Larry Lester

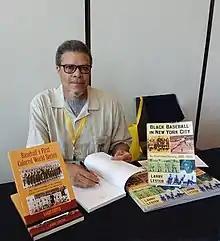
Larry Lester at SABR 48, Pittsburgh, PA, 2018

Larry Lester is the former chairman of the Society for American Baseball Research's Negro League Committee, which hosts the annual Jerry Malloy Negro League Conference, a symposium dedicated exclusively to the examination and promotion of black baseball history. He co-founded the Negro Leagues Baseball Museum (NLBM) in Kansas City, Missouri, and served as its Research Director, Senior Editor, and Treasurer from 1991 to 1995. He was described as "a driving force in the NLBM's licensing program" that generated $1.4 million in its start-up years. Through using available black and white photographs as guides, doing research of archival newspapers, and conducting interviews of former players, Lester discovered the authentic Negro league colors and designs, allowing apparel manufacturers to reproduce retro-vintage caps, jerseys, and jackets. The NLBM licenses generated approximately $6,000,000 in sales in 1992, with Major League Baseball Properties producing $2.4 billion.